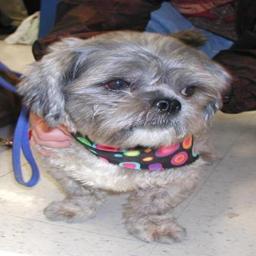
Animal: dogs